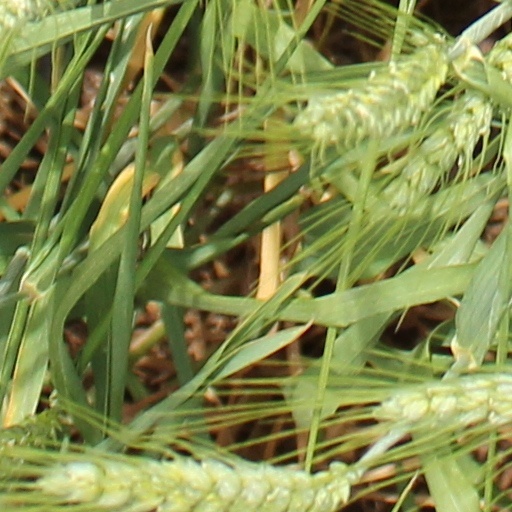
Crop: wheat